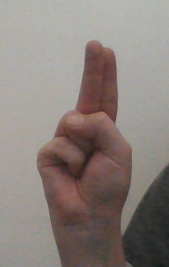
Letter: taa